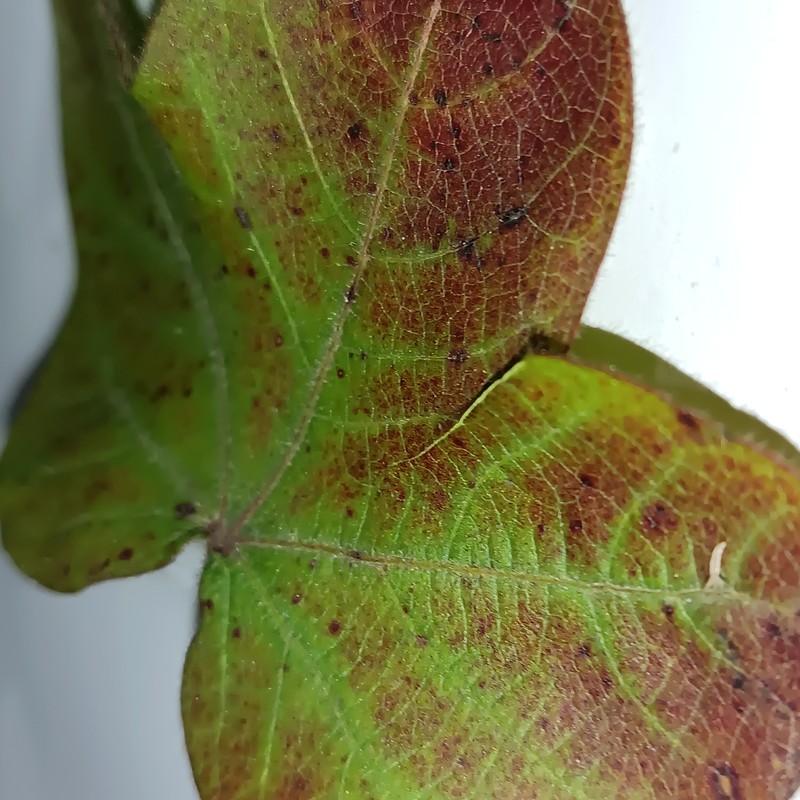
Label: Leaf Redding